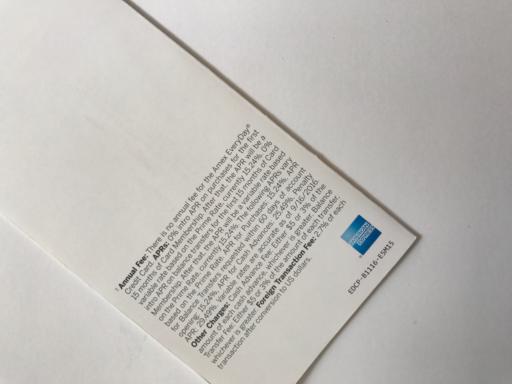
Waste category: paper